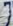
Number: 7